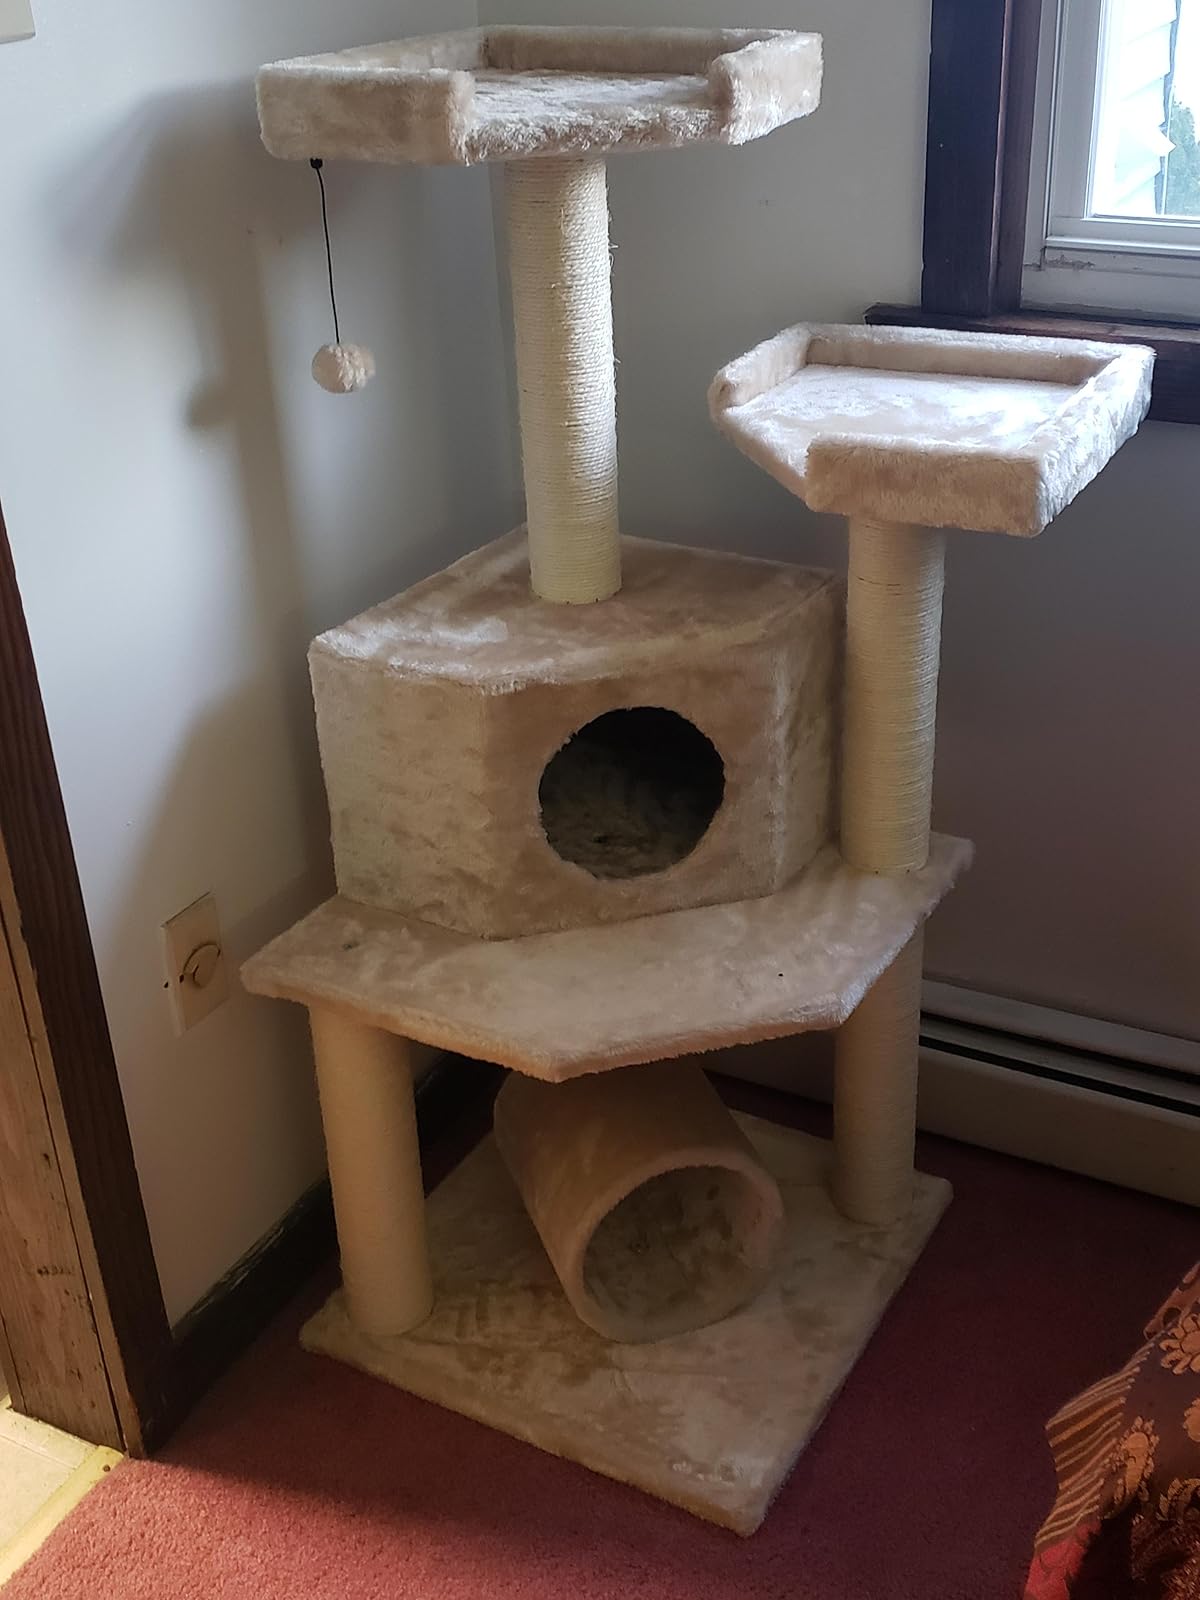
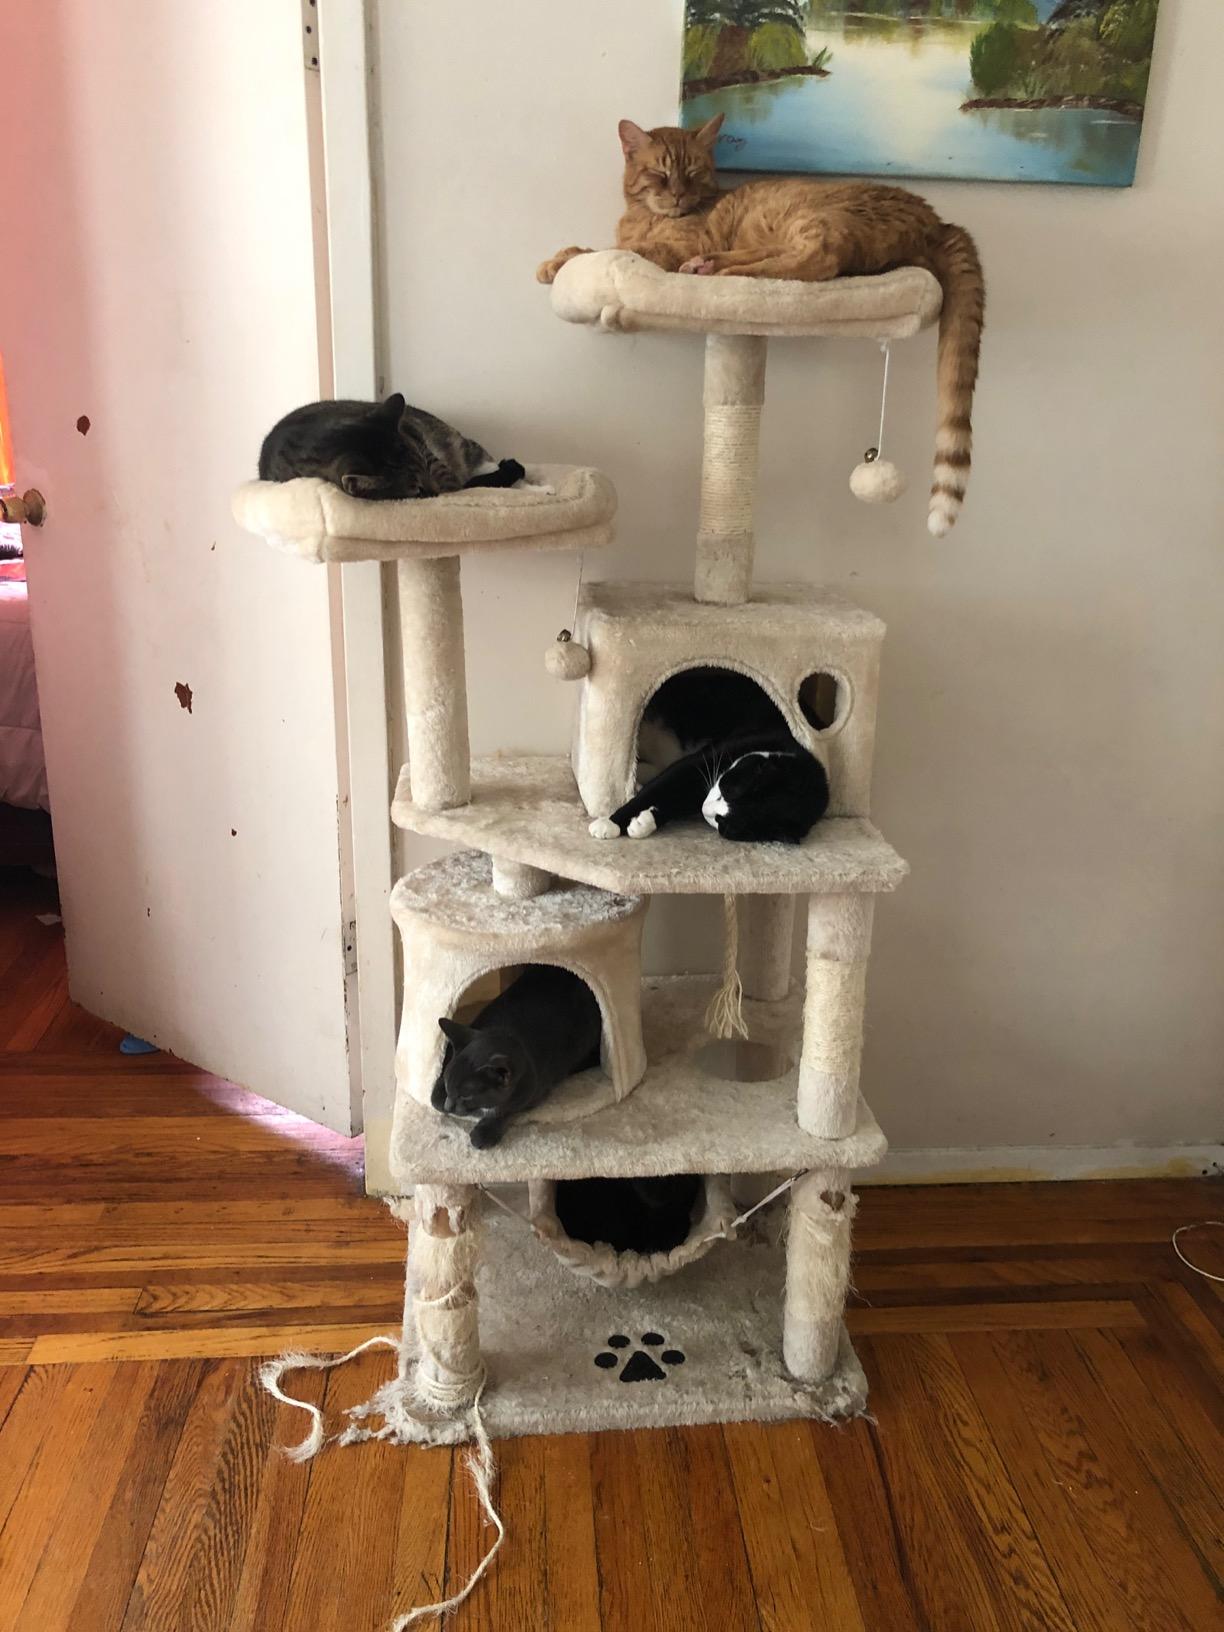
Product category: items_cat tree
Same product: no